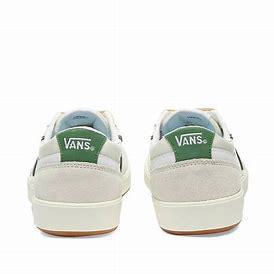
Brand: Vans
Model: Lowland Cc